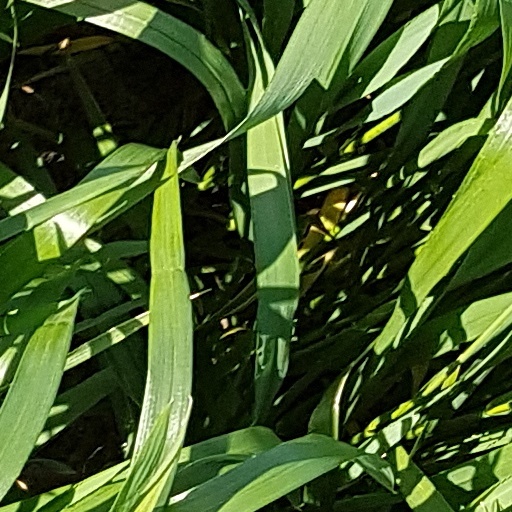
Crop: wheat